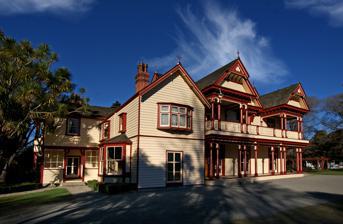
Building: Riccarton House
Country: New Zealand
Year built: 1856
Historic building in Christchurch, New Zealand Not to be confused with Rickarton House . Riccarton House Riccarton House in 2010 Etymology Riccarton, Ayrshire General information Type Homestead Architectural style Victorian and Edwardian Location Riccarton Address 16 Kahu Road Town or city Christchurch Country New Zealand Groundbreaking 1855 Completed 1856 Closed 22 February 2011 – June 2014 Owner Christchurch City Council Technical details Material Timber; brick Floor count two Design and construction Architect(s) Robert England (1900 extension) Renovating team Architect(s) Tony Ussher Main contractor Simon Construction Website Official Heritage New Zealand – Category 1 Designated 25 June 1992 Reference no. 1868 References "Riccarton House and Bush" . New Zealand Heritage List/Rārangi Kōrero . Heritage New Zealand . Riccarton House is an historic building in Christchurch , New Zealand. It is part of the Riccarton estate, the first area in Christchurch lived in by British settlers, after which the suburb of Riccarton is named. The house was commissioned by Jane Deans , the widow of Canterbury pioneer John Deans , and finished in 1856. It was twice extended; first in 1874, and the work carried out in 1900 more than doubled the size of the house. The Riccarton estate has in stages become the property of Christchurch City Council and Riccarton House itself was sold by the Deans family to the city in 1947. Damaged by the earthquakes in 2010 and 2011 , the repaired and renovated building was reopened in June 2014. Riccarton House is used as a restaurant and for functions, and a popular market is held on Saturdays in front of it. History Riccarton House was commissioned by Jane Deans (1823–1911) after the death of her husband, John Deans (1820–1854). It was built in three stages, with construction starting in 1855 and her moving in during March 1856. The house was first extended when her only son, John Deans II (1853–1902 ), turned 21 to house the many guests for the occasion. In 1900, the third stage of the house was built; this addition designed by the architect Robert England . The style contains elements of both Victorian and Edwardian architectures . The downstairs morning room, with some building elements exposed to show construction techniques The first stage of the house was built by James Johnston, the first commercial builder in Christchurch. Johnston built everything that was needed by the Riccarton farm between 1853 and 1870. The site for the house had been chosen by John Deans and cleared before his death, but no building work was undertaken during his lifetime. The two-storey house was modest. Trenches of 30 centimetres (12 in) depth for a concrete foundation were dug out. The gravel for the concrete was extracted from further downstream from the Avon River . Lime was burnt on site from shells collected on Sumner beach. Framing was made from mataī (black pine), weatherboards and floor boards were cut from kahikatea (white pine), and roof shingles were split from kahikatea. Many of the doors and windows were bought from surplus that John Watts-Russell had brought with him for his own house. The remaining windows and doors were made from totara . All the timber came from the adjacent bush. The outside walls were insulated by bricks made on site. Sand for the mortar is believed to have come from the Waimakariri River . Four rooms of the original house are still in existence: Jane Deans' bedroom upstairs and the adjacent night nursery, plus the morning room and back parlour downstairs. In 1867, Jane Deans had a lean-to pantry added to the house. A substantial addition was made in 1874 so that she could host guest for her son's twenty-first birthday; his coming of age . The addition was made to the south-east. It included a dining room and a bathroom downstairs, plus an additional bedroom and bathroom upstairs. She had a dormer window fitted in her bedroom at the same time. The architect for the work was William Marley, who engaged George Rankin as the builder. John Deans II commissioned Robert England to design an extension befitting a Victorian gentleman. The instruction was to incorporate some of the existing structure built in 1856 and 1874. Unlike other homesteads built in Christchurch in the 1890s, the design for Riccarton House was restrained. This was in keeping with Deans' conservative style, his Presbyterian upbringing, but possibly also a reflection that he was in some economic difficulty. The extension was built on the west side of the existing house. The extension more than doubled the size of the house. There were now eleven bedrooms upstairs. The name of the builder is not known. There is extensive oak panelling downstairs, cut from a tree grown on the property. The newel posts of the main staircase are capped with carved acorns to show the provenance of the timber. It is believed that the oak was from a tree given to the Deans brothers in 1849 by Governor George Grey . The house was also fitted with electric lighting, with the power generated by the water wheel installed on the property in 1853. The extension took 18 months to build and was completed in late 1900. The September 2010 Canterbury earthquake caused damage to six of the seven chimneys, with a brick falling through the ceiling into what used to be Jane Deans' bedroom. The chimneys were removed down to the ceiling level of the ground floor. This prevented major damage in the subsequent February 2011 Christchurch earthquake ; many other heritage buildings in Christchurch were badly damaged by collapsing chimneys. The house was not too badly damaged by the earthquakes. The problem was that the subsequent engineering assessment revealed that it fell below the 34 percent threshold of required seismic strength, with parts of the building as low as 10 percent, and it was thus necessary to upgrade the building to at least 67 percent of the new building code. As this required invasive work, the trust opted to have other major work carried out at the same time. All wiring was renewed, insulation was installed plus a heat pump , automatic fire doors plus a modern fire alarm were fitted, and the commercial kitchen for the building's restaurant was renewed. In total, NZ$2.3 million was spent on the upgrade and repair. John Radburn, a heritage specialist, was appointed by Christchurch City Council as the project manager of its 65 damaged heritage buildings. He worked closely with the insurance loss adjuster and oversaw the project. The heritage architect on the project was Tony Ussher and Simon Construction was appointed as builder. Work started in early 2013 and was completed after 18 months. Ownership The Deans family owned the house and grounds until 1947 when the property was sold to Christchurch City Council . Since then, the property has been administered by the Riccarton Bush Board of Trustees. The adjacent Riccarton Bush had been gifted to the public, with governance outlined in the Riccarton Bush Act 1914. The 1947 purchase required an amendment of this act, passed by Parliament as the Riccarton Bush Amendment Act 1947. Heritage registration On 25 June 1992, Riccarton House was registered by the New Zealand Historic Places Trust (now Heritage New Zealand ) as a Category I historic building. The Christchurch suburb of Riccarton is named after the Riccarton homestead. Notes